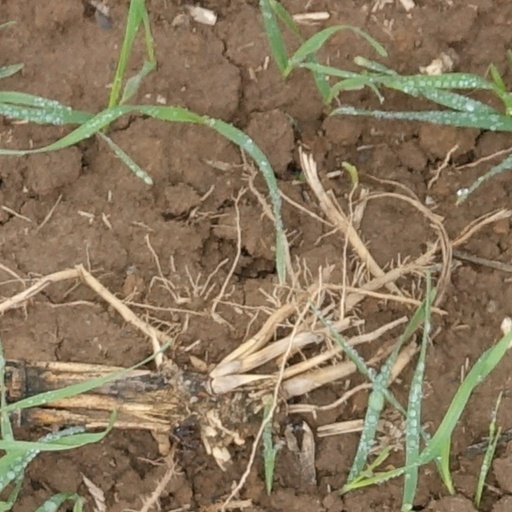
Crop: wheat